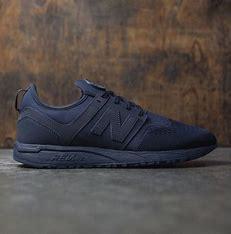
Brand: New
Model: Balance 247